Intu

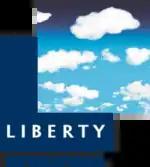
Former Liberty International logo

The company was established by Sir Donald Gordon in 1980 under the name Transatlantic Insurance Holdings plc as an offshoot of Liberty Life Association of Africa, a business he had founded in 1957. The company developed into a leading investor in life assurance businesses in the 1980s and divested its remaining life assurance interests (a 29% holding in Sun Life) in 1991. In 1992 it merged with Capital & Counties, a leading shopping centre developer, securing itself a listing on the London Stock Exchange. It changed its name to Liberty International in 1996 and, after demerging Capital & Counties Properties in May 2010, renamed itself Capital Shopping Centres Group (CSC).